Brett Butler (actress)

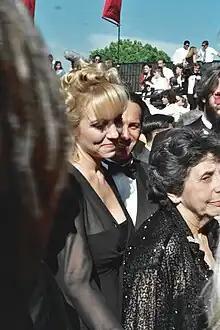
Butler at the 1994 Emmy Awards

In 1993, Butler starred in the ABC comedy series "Grace Under Fire", created by Chuck Lorre. Butler starred as Grace Kelly, a divorced single mother and recovering alcoholic. The show begins after the main character divorces her abusive alcoholic husband of eight years in an attempt to start life anew and prevent her children from making the same mistakes she did. For her performance, Butler received two Golden Globe nominations for Best Actress – Television Series Musical or Comedy in 1995 and 1997, and won a People's Choice Award for Favorite Female Performer in 1994. She reprised her role of Grace Kelly in "The Drew Carey Show" and "Ellen" in 1997.